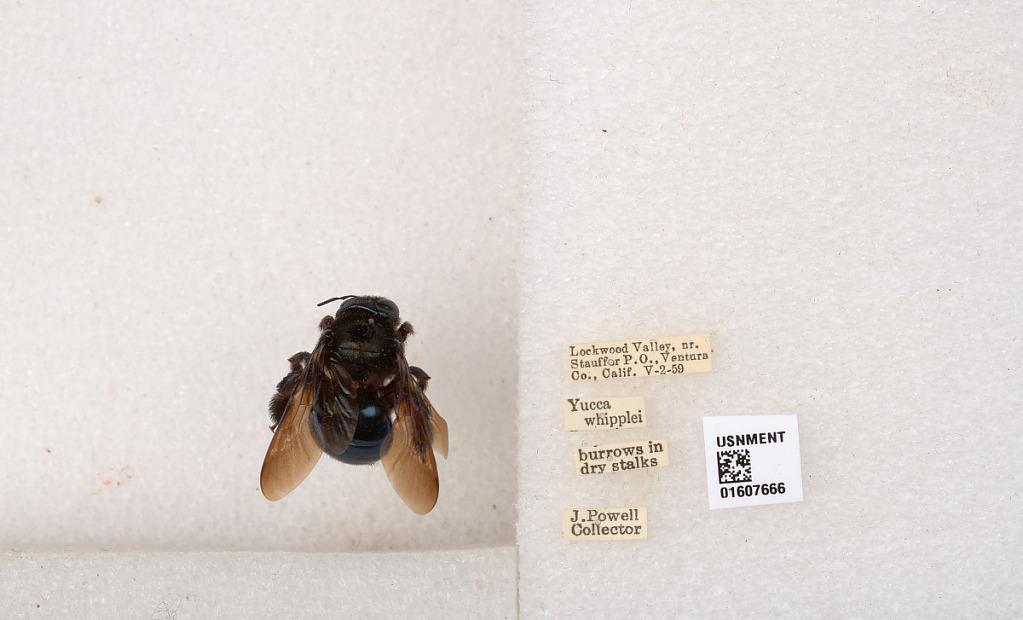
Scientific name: Xylocopa (Xylocopoides) californica diamesa Hurd
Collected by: J. Powell
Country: United States
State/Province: California
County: Ventura
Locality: Lockwood Valley, nr. Stauffer P.O.
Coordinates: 34.7457, -119.068